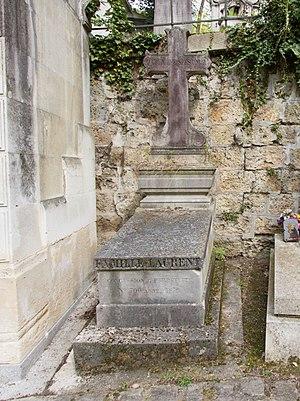
Ernest Laurent, né à Gentilly le 8 juin 1859 et mort à Bièvres le 25 juin 1929, est un peintre français.